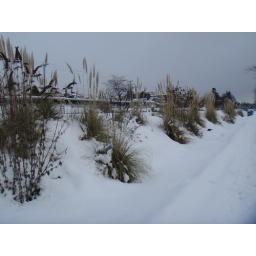
Lined along east beach promade, pampas grass in the snow.